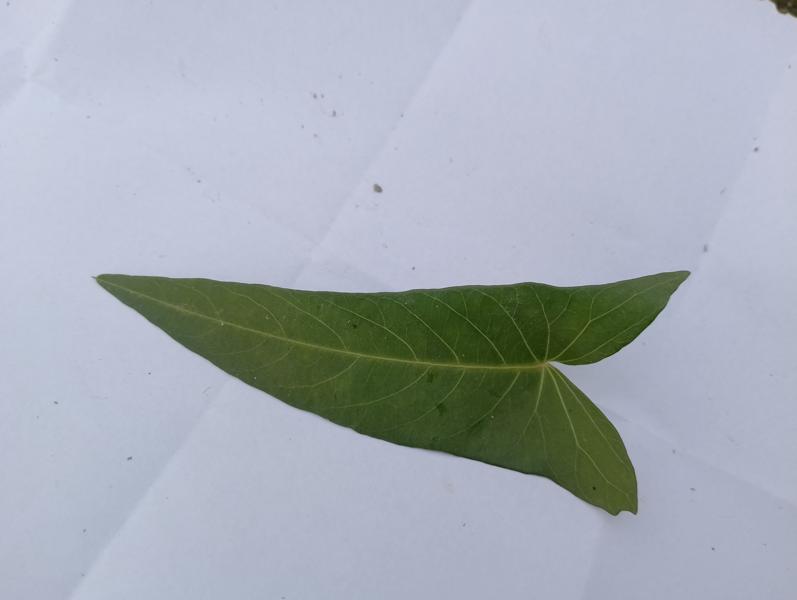
Weed species: Ipomoea aquatic